Justin Marcum

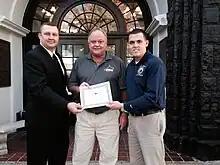
Justin Marcum (right)

Justin J. Marcum is a former member of the West Virginia House of Delegates, representing Mingo and Logan Counties. Marcum also worked in the coal mines before becoming an attorney. He owns Marcum Law Office, PLLC in Williamson, West Virginia.